1946 Los Angeles Rams season

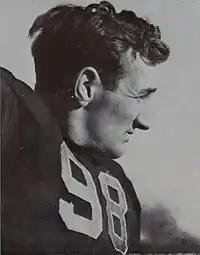
1940 Heisman winner and top pick of the 1941 NFL draft Tom Harmon was a high-profile player added to the Rams roster for the 1946 season by GM Chile Walsh.

The anchor of the team remained the quarterback who had captained the Rams to the 1945 World Championship as the league's Rookie of the Year, Bob Waterfield. A California native like Washington and Strod, the future Hall of Famer Waterfield would lead the NFL in attempts, completions, and passing TDs in 1946, going 127-for-251 (50.6%) with 17 touchdown strikes.